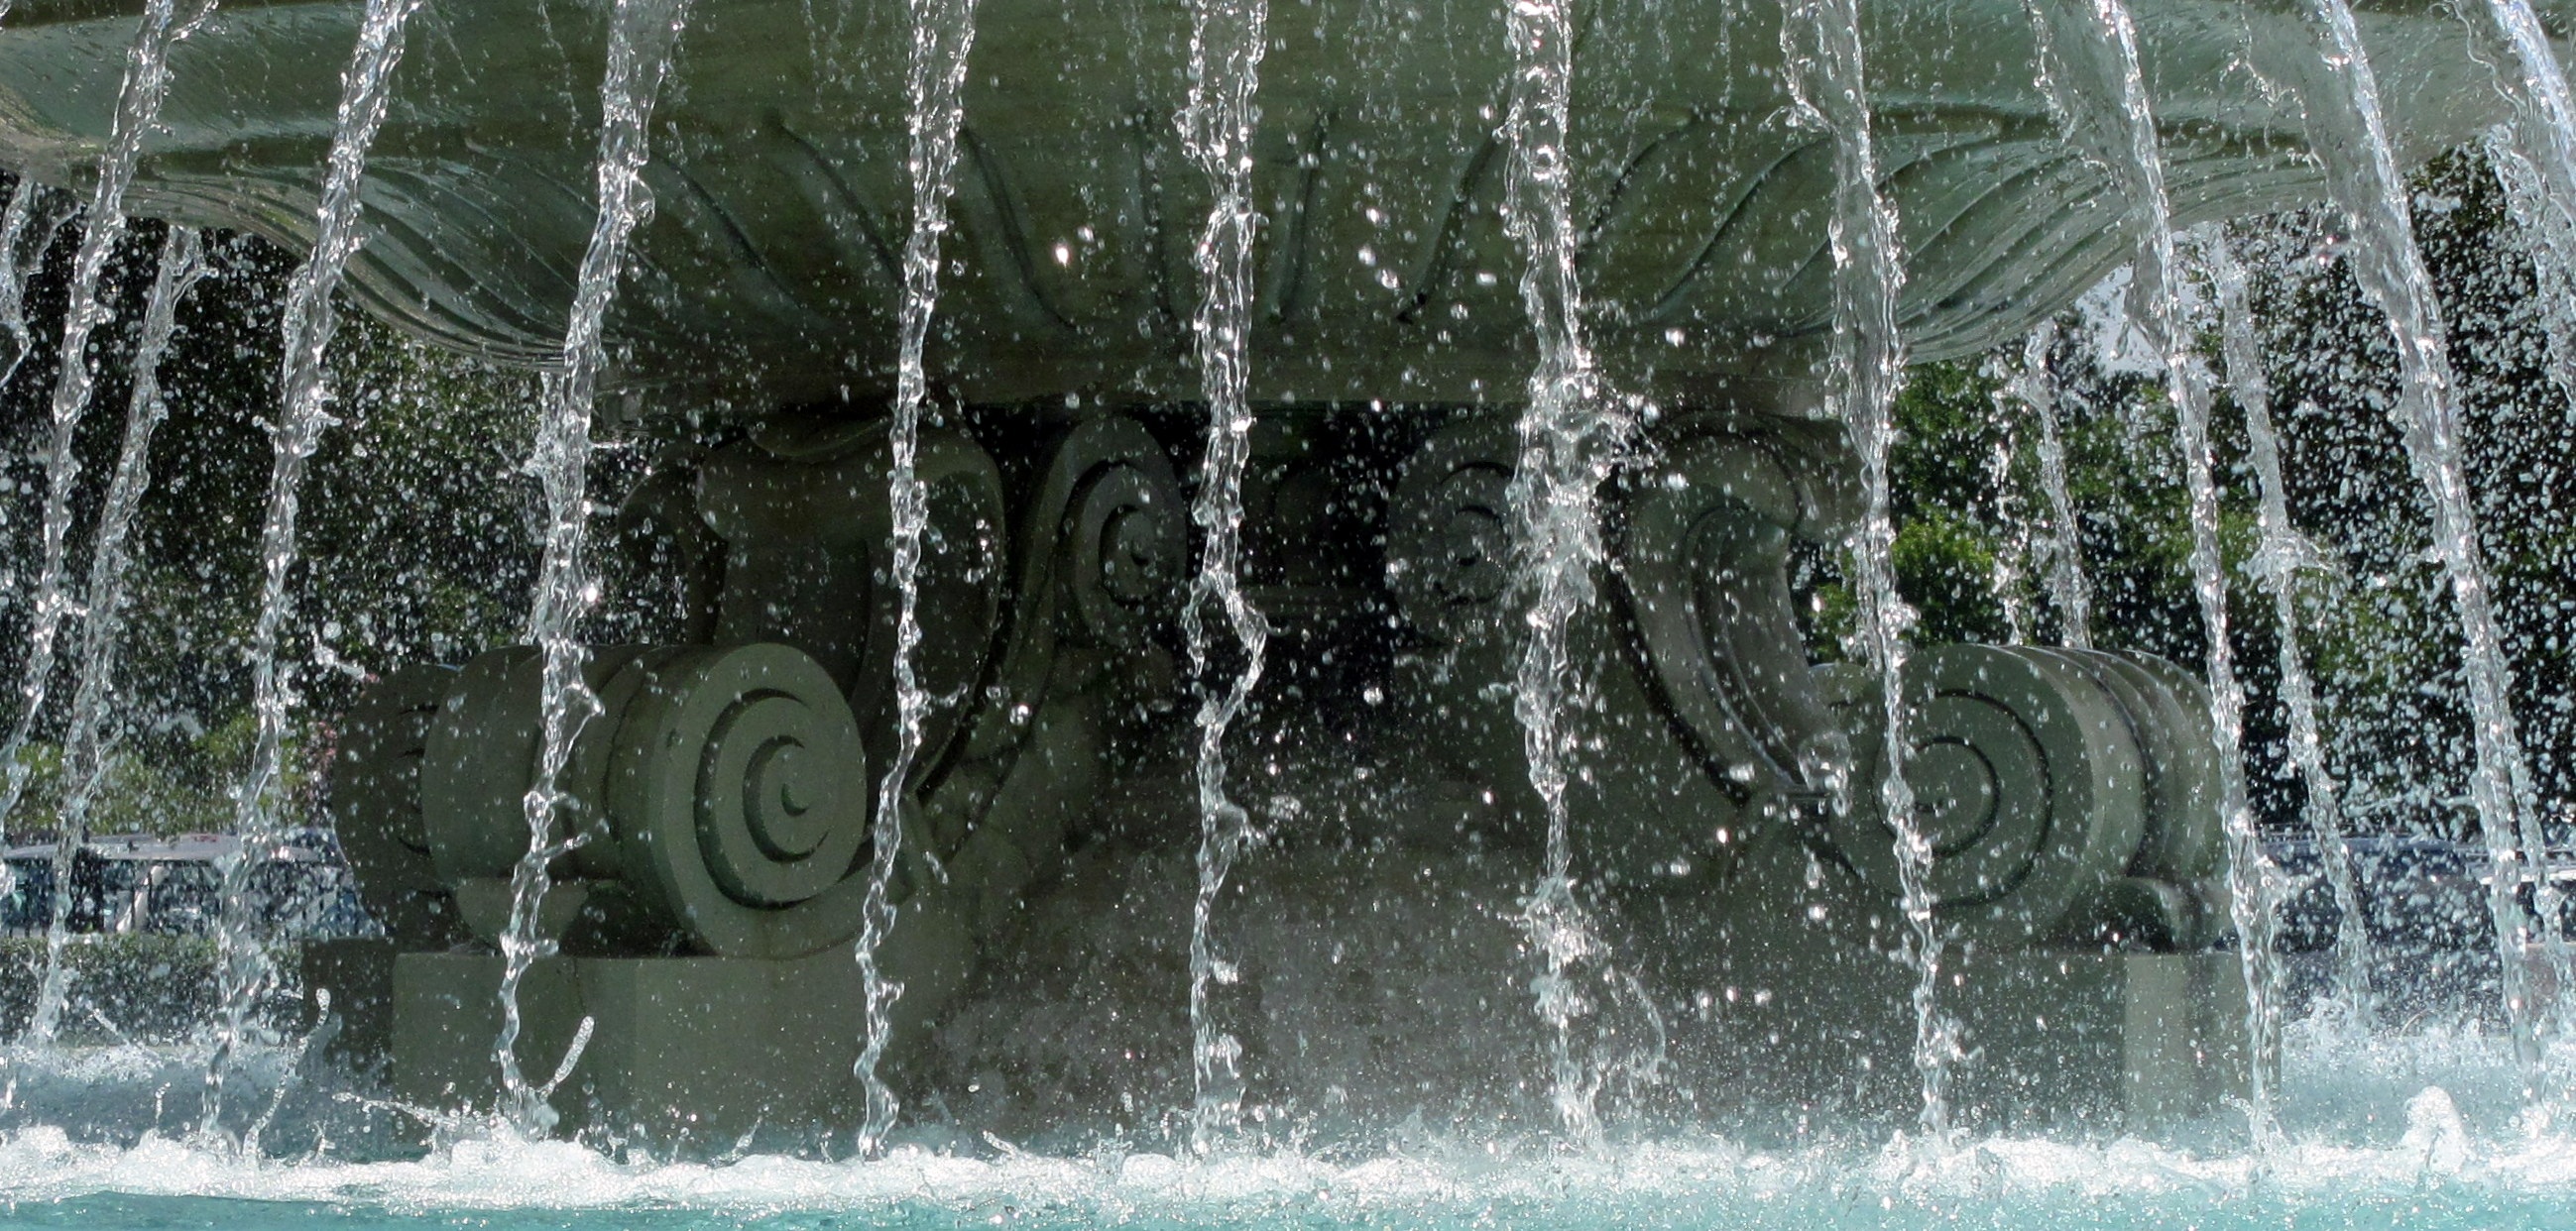
tree, water, forest, waterfall, winter, frost, ice, water fountain, drip, outdoors, outside, fountain, icicle, habitat, water feature, freezing, natural environment, woody plant, falling water